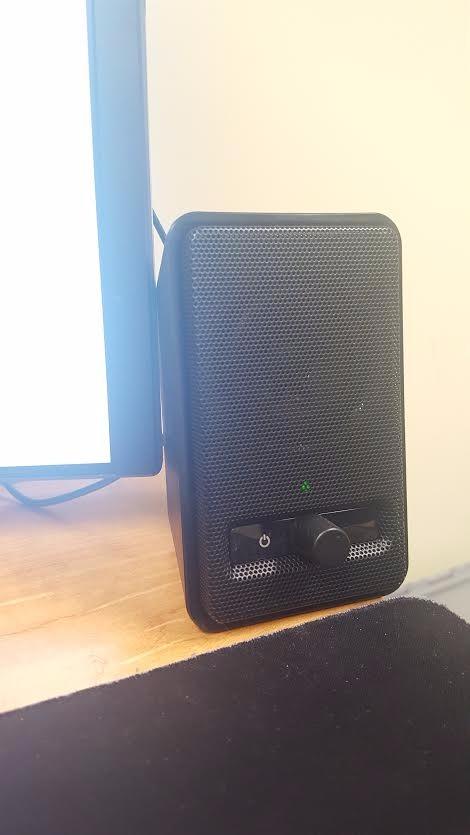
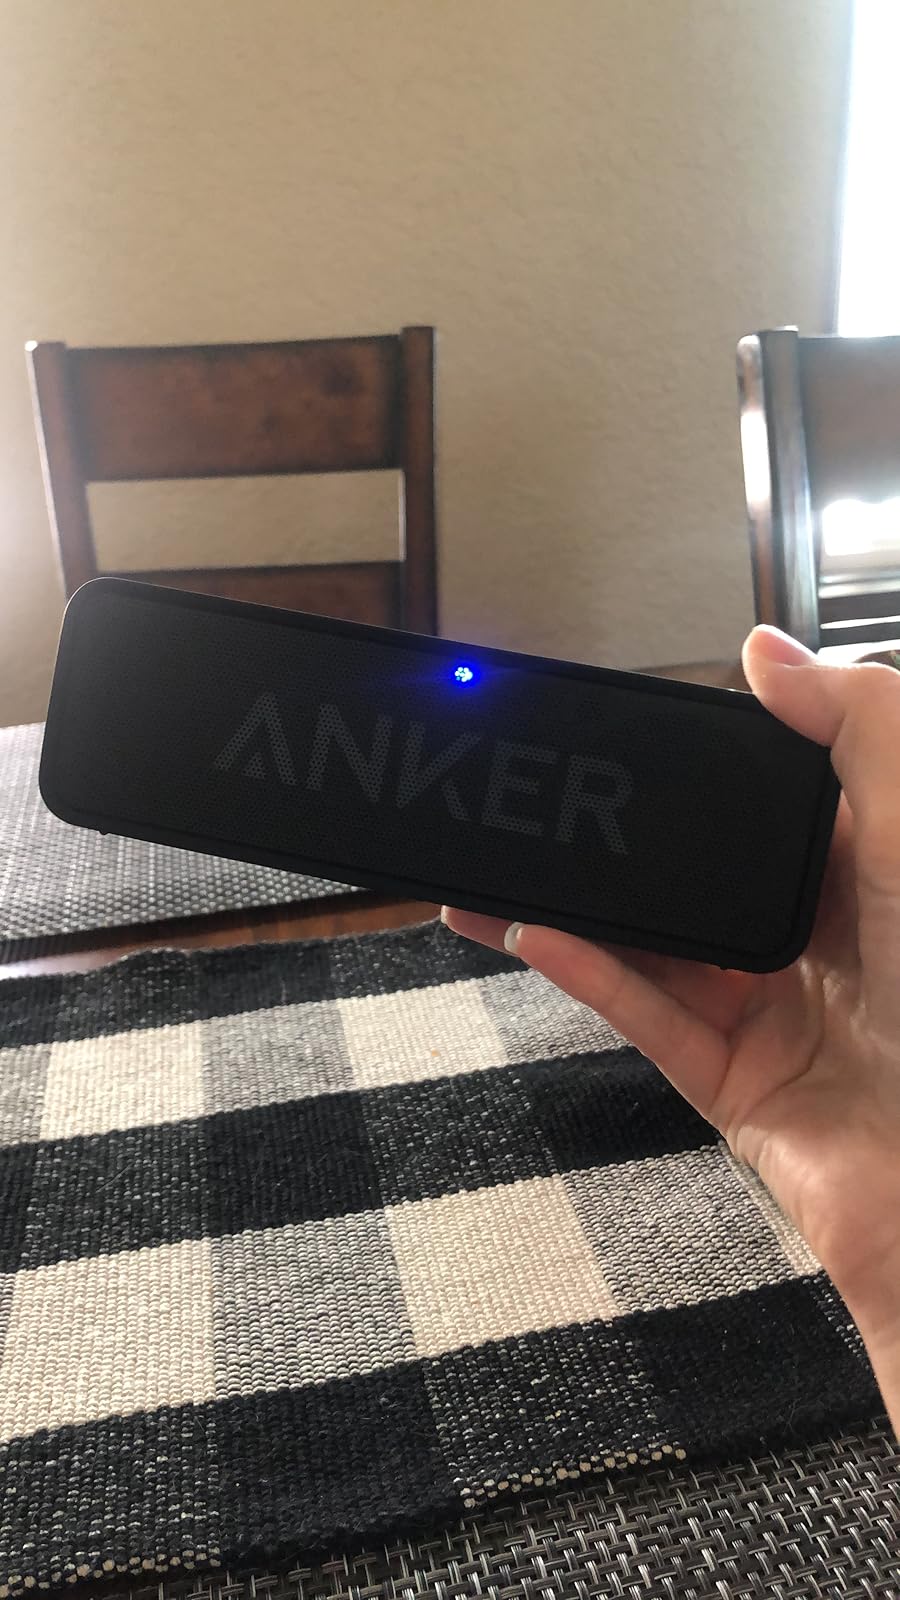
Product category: speaker
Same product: no